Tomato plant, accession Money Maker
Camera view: tilt-top (135 deg); turntable rotation: 150 degrees
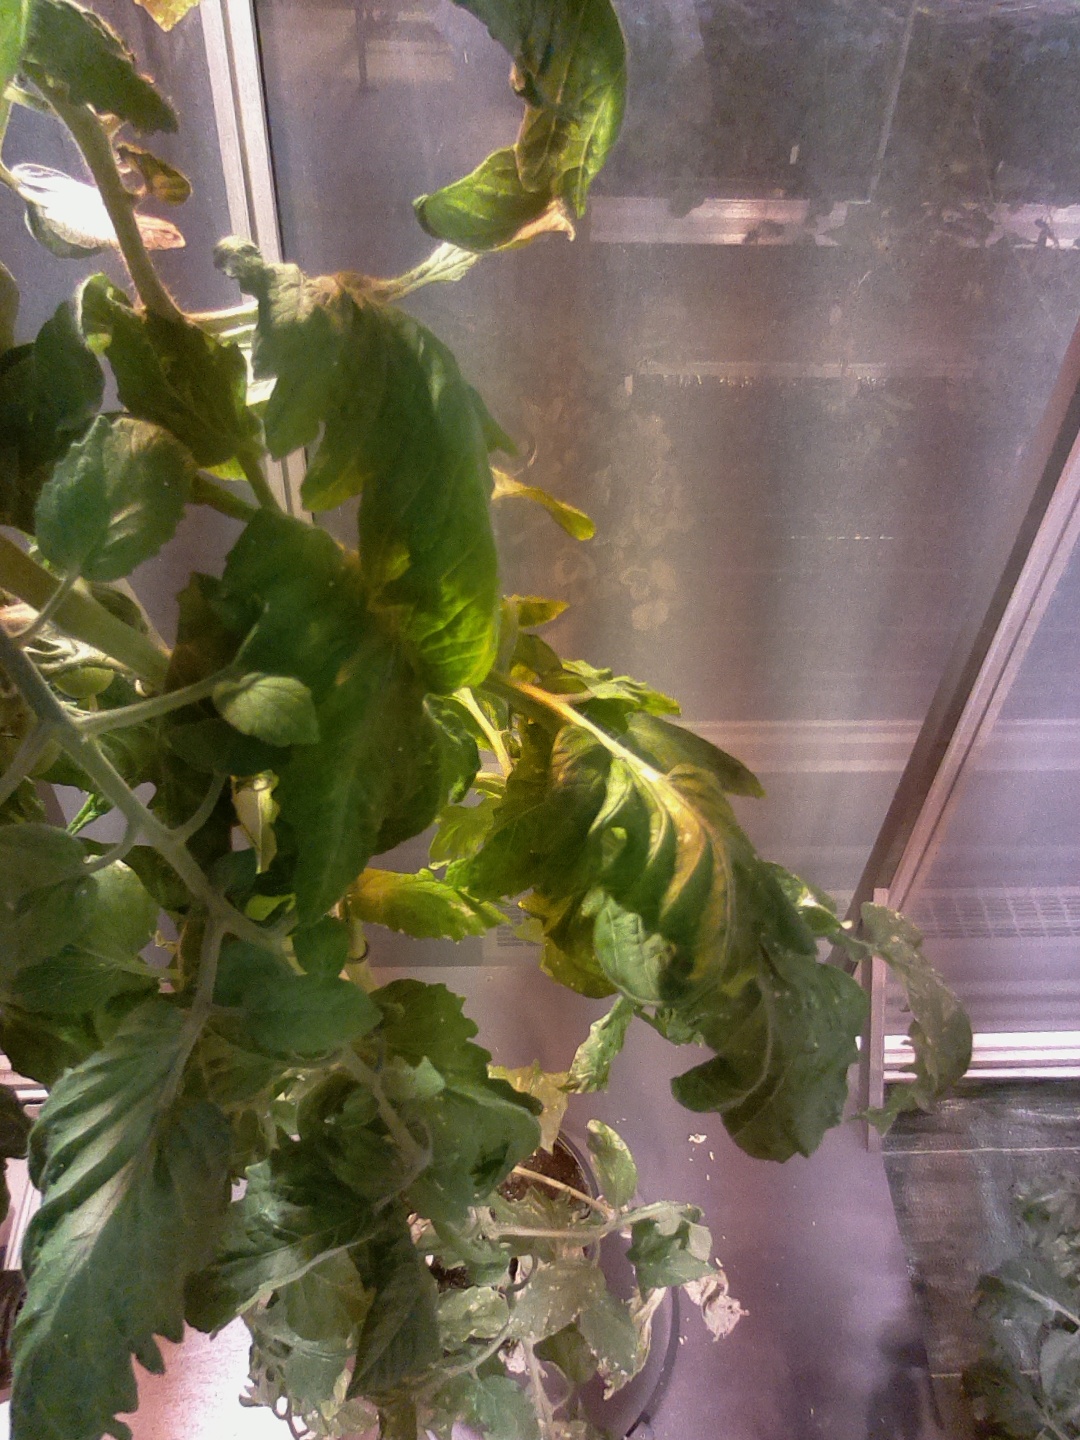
BBCH growth stage 72: 20%-30% of final fruit size